Robert Stivers (photographer)

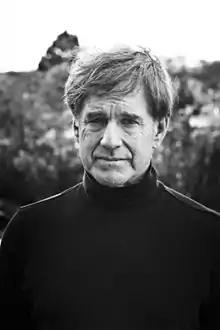
Stivers in 2014

Robert Stivers (born November 17, 1953) is an American fine-art photographer. His work is collected by museums from New York to Paris and Cologne and shown in galleries worldwide.